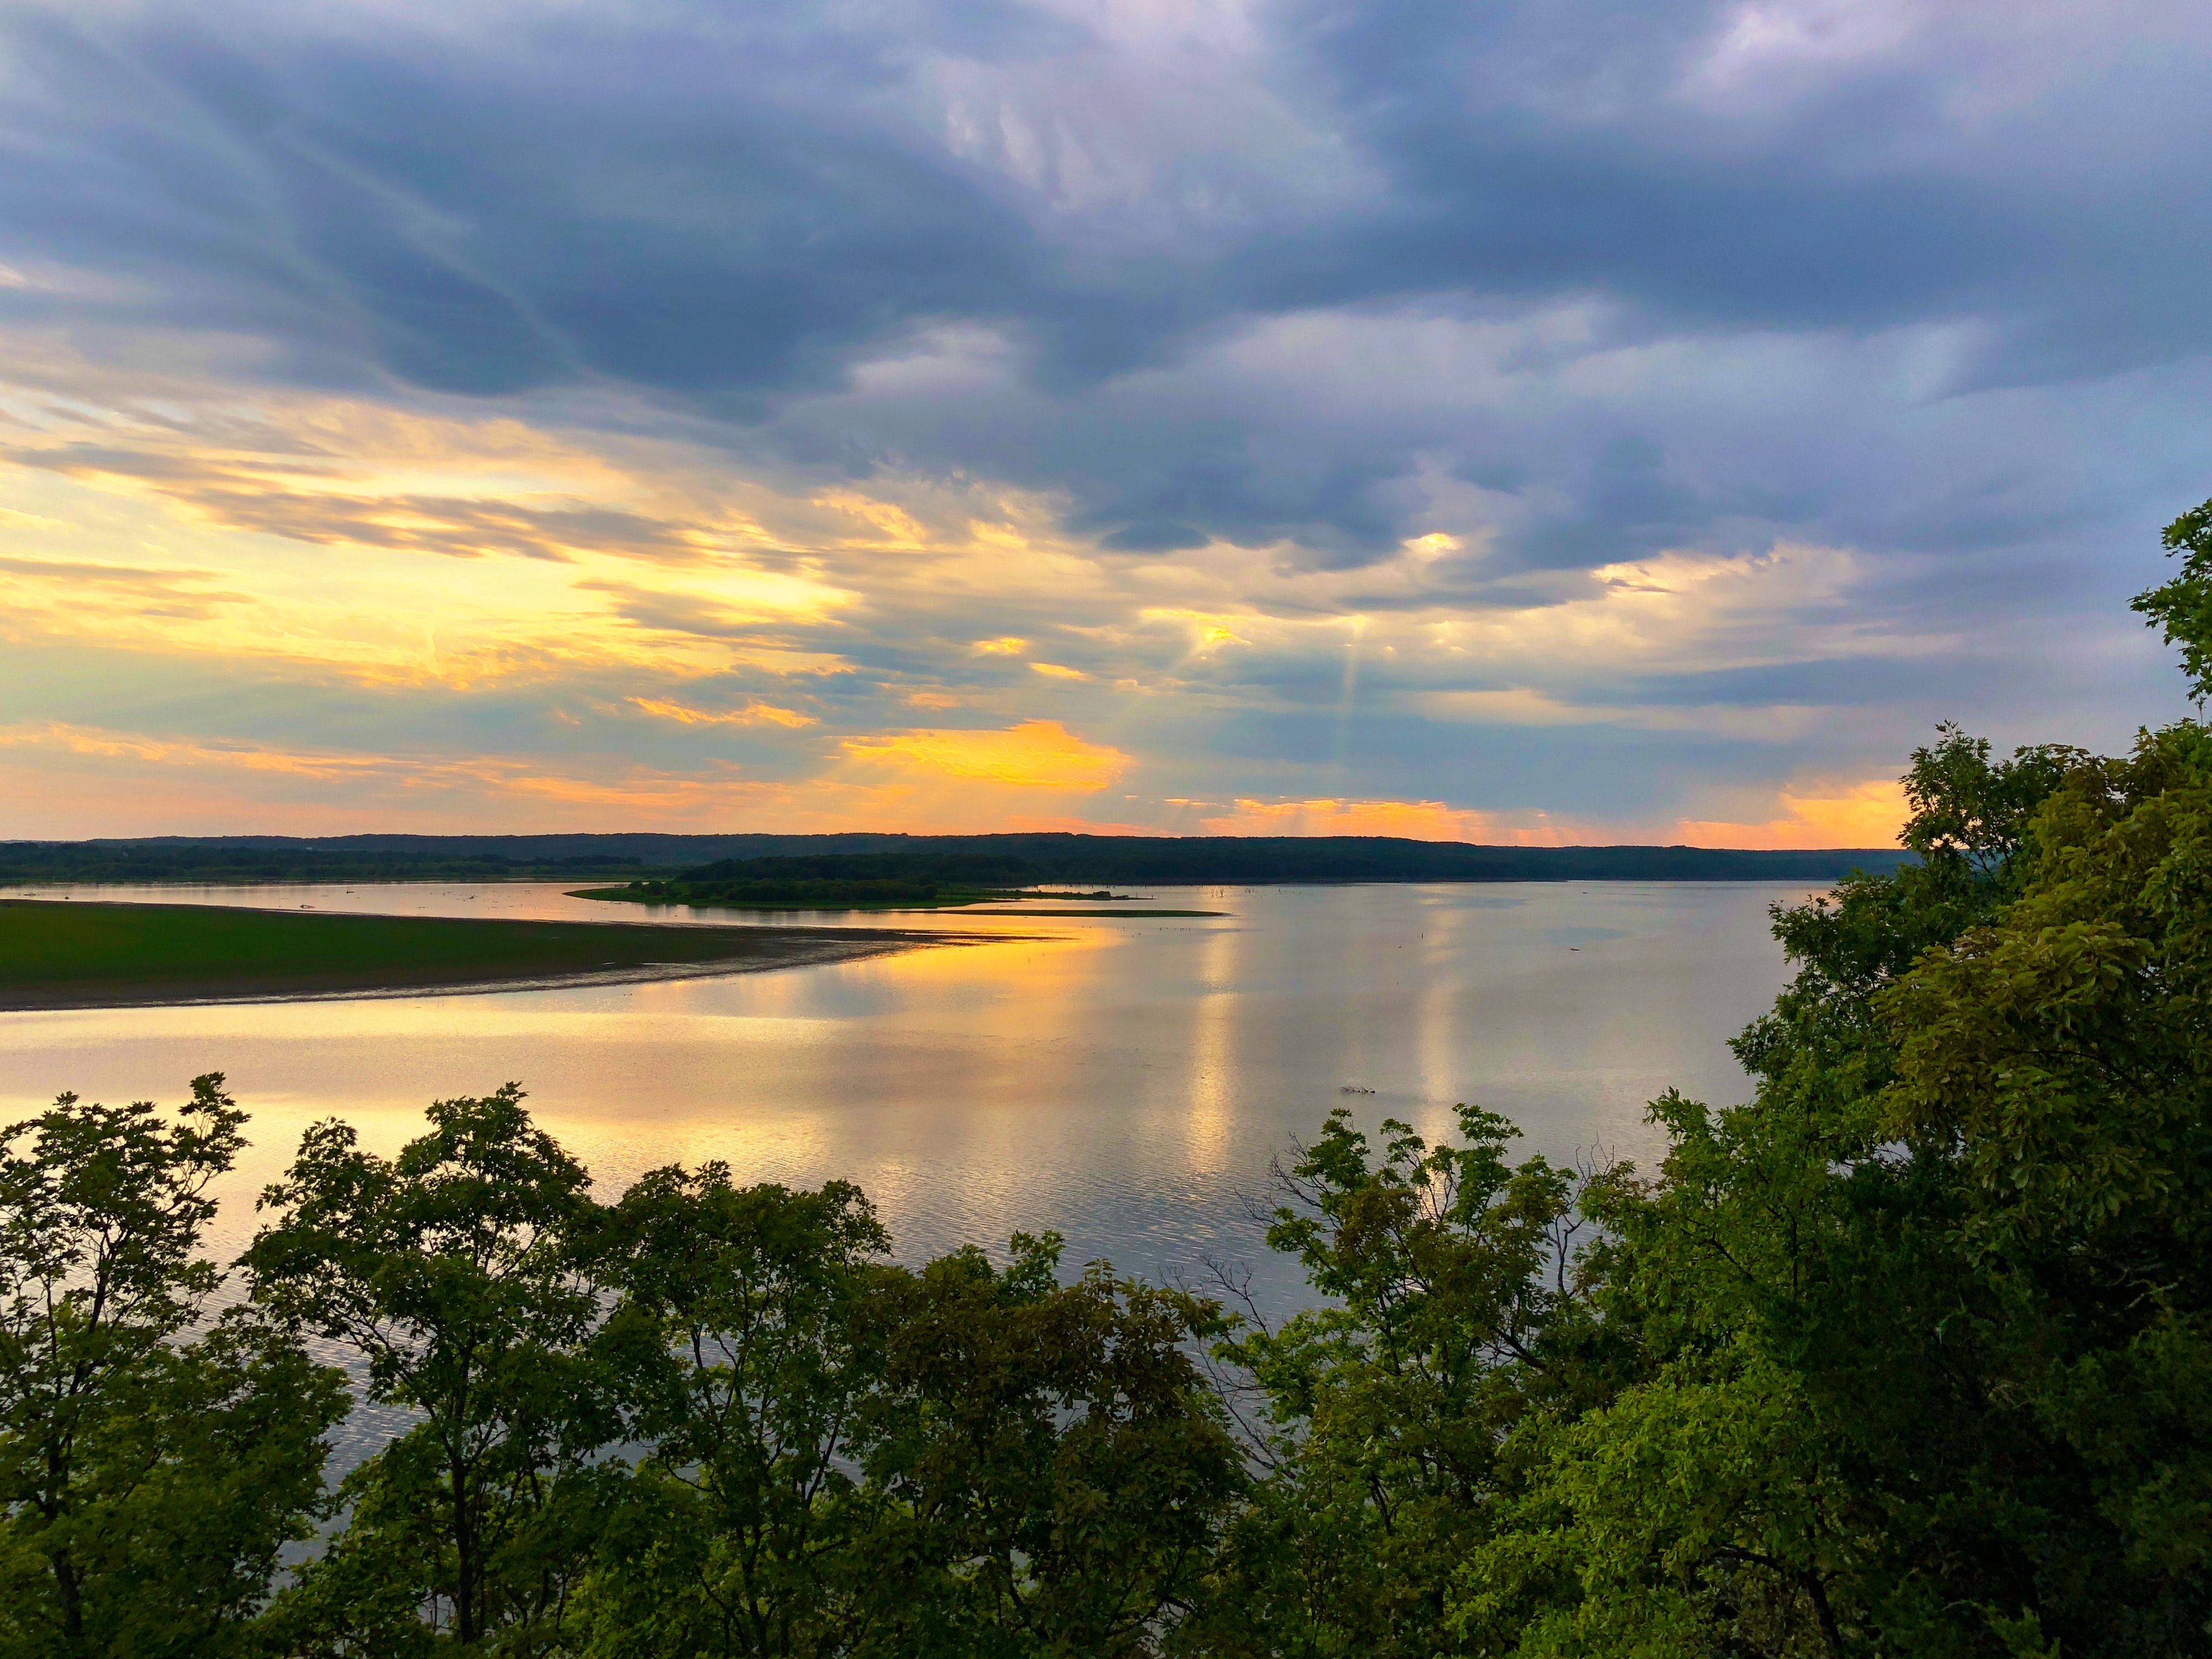
sky, nature, body of water, natural landscape, cloud, water, lake, horizon, morning, reservoir, atmospheric phenomenon, water resources, evening, river, tree, sunset, sunrise, loch, reflection, shore, bank, sunlight, dusk, landscape, sea, calm, atmosphere, dawn, cumulus, photography, inlet, coast, meteorological phenomenon, sound, bay, hill, state park